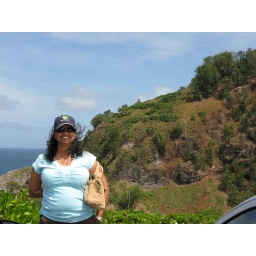
All those white dots in the background are birds at Kilauea lighthouse.